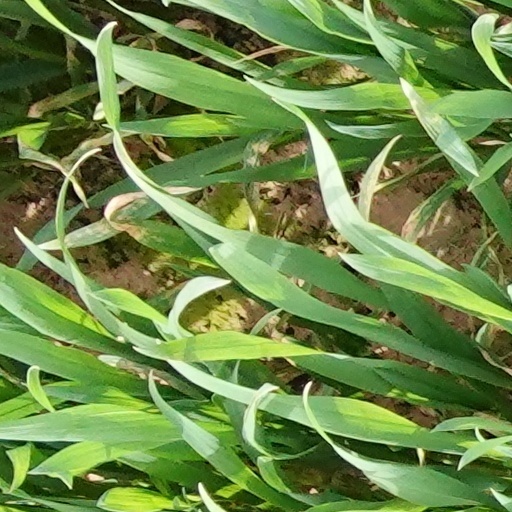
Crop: wheat